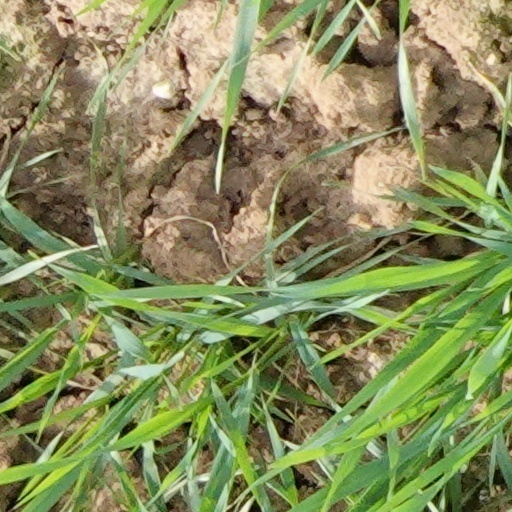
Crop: wheat